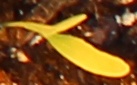
Label: Sugar beet